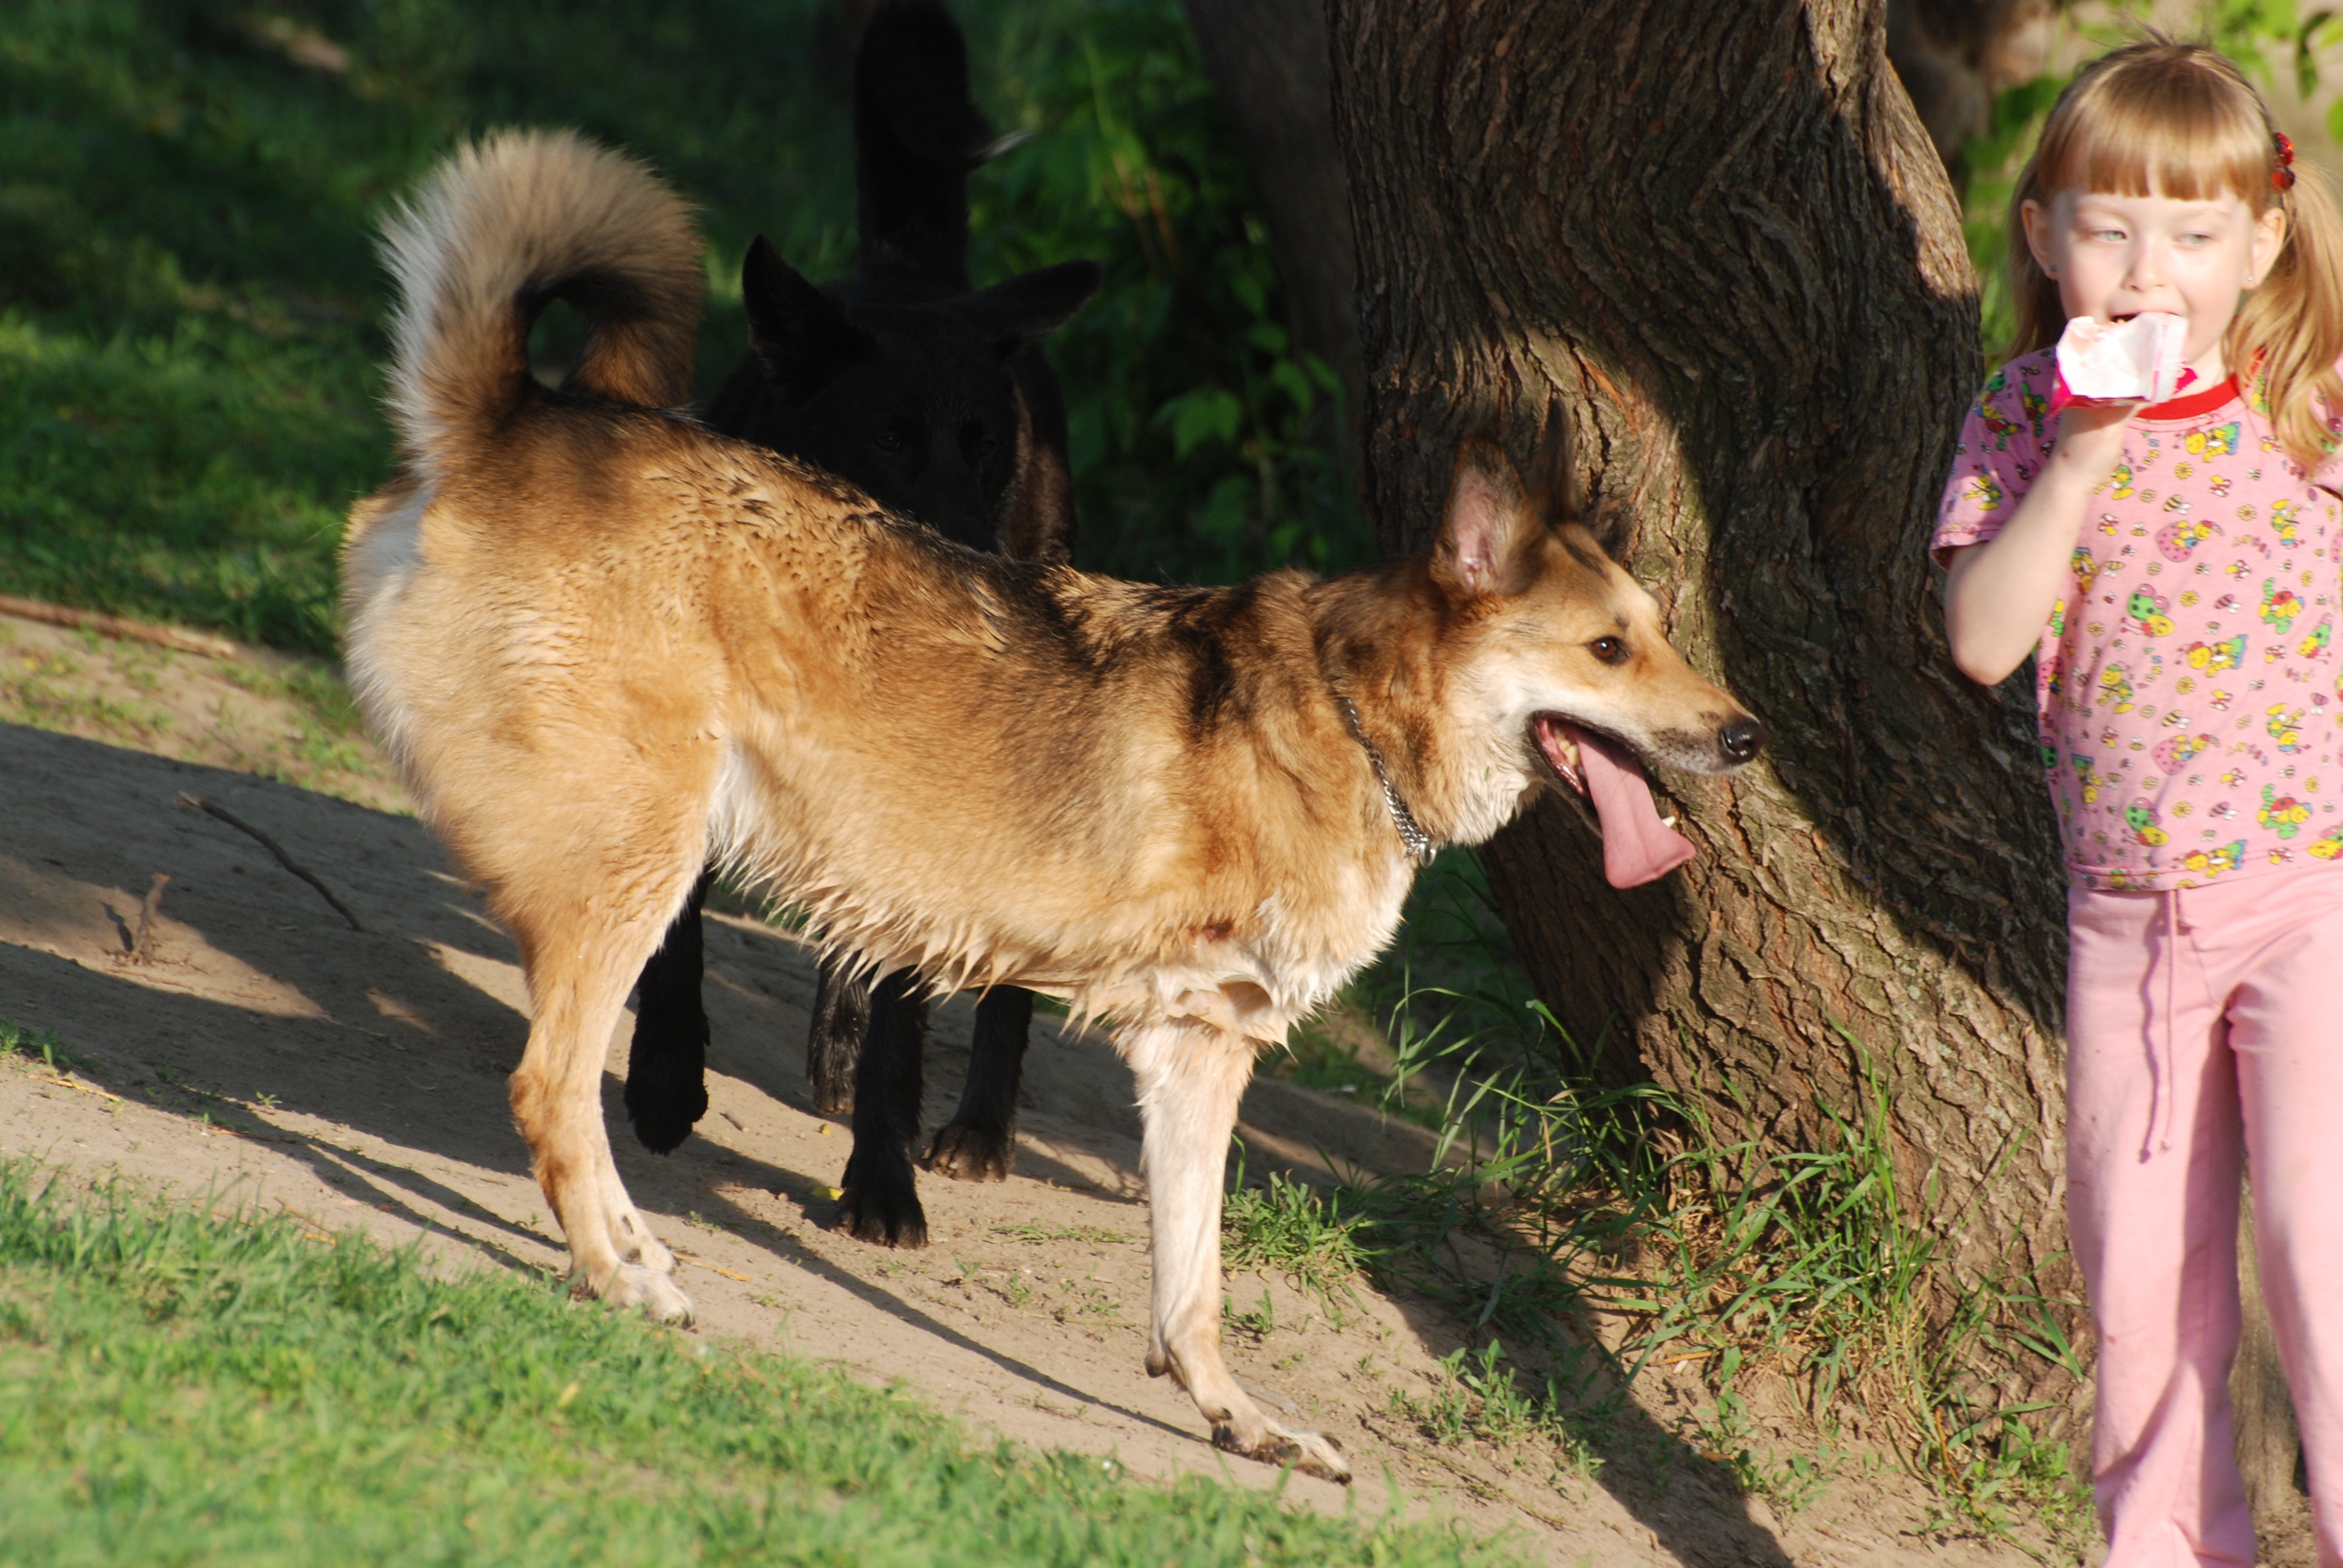
nature, dog, pet, mammal, nikon, pets, dogs, animals, vertebrate, moscow, nikkor, russia, d80, dog breed, 70300mm, moskau, nikond80, moscou, 70300mmf4556gvr, streetdogs, shikoku, dog like mammal, wolfdog, dog breed group, dog crossbreeds, finnish spitz